Anthony Griffith (footballer)

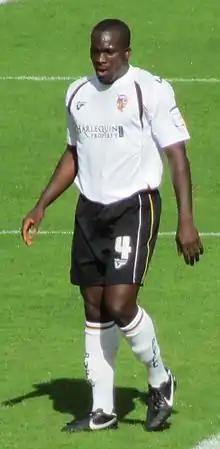
Griffith helping Port Vale to a 1–0 victory over Aldershot Town in September 2010.

As a youth, Griffith played for Stile Common alongside Cameron Jerome, Fraizer Campbell, and Reuben Noble-Lazarus, who all went on to enjoy careers as professional players. Griffith and Jerome also played for Yorkshire Counties. Griffith went on to play for Glasshoughton Welfare, where he would win the Castleford FA Challenge Cup with the under-19 team.